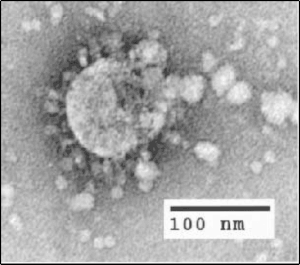
SARSr-CoV est le nom scientifique officiel de l'espèce de coronavirus causant les syndromes respiratoires aigus sévères comme le SRAS de 2003 ou la Covid-19. Les différentes variantes de ce coronavirus infectent les humains, les chauves-souris et d'autres mammifères. Il s'agit d'un virus à ARN simple brin de sens positif enveloppé qui pénètre dans sa cellule hôte en se liant au récepteur ACE2. Il est membre du genre Betacoronavirus et du sous-genre Sarbecovirus, différent de celui du coronavirus causant le MERS.